Robyn Lively

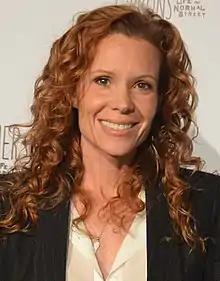
Lively in 2014

Robyn Elaine Lively Johnson (born February 7, 1972) is an American actress. She is known for her roles in the 1989 films "Teen Witch" and "The Karate Kid Part III", as well as the TV shows "Doogie Howser, M.D.", "Twin Peaks", "Savannah", and "Saving Grace".